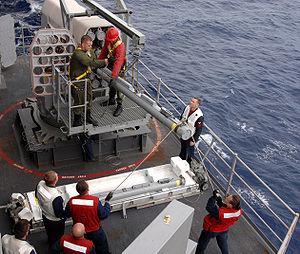
Le RIM-116 Rolling Airframe Missile est un missile sol-air léger, en usage dans de nombreux pays, destiné à protéger les navires des missiles pouvant les menacer.